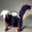
Label: skunk